Pumpable ice technology

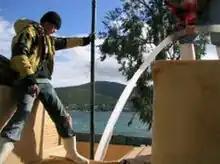
Tub filled with pumpable ice made from seawater

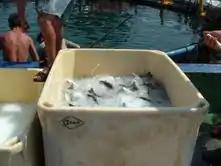
Fish cooled by pumpable ice

Pumpable-ice-technology-based equipment can be used in the cooling processes in the fishery and food industries. In comparison with freshwater solid ice, the main advantages are the following: homogeneity, higher cooling rates of food and fish. Pumpable ice flows like water and eliminates freeze burns and physical damage to the cooled object; it increases food quality enabling a longer shelf life. Pumpable ice technology meets Food Safety and Public health regulations (HACCP and ISO). Pumpable ice has a lower specific energy expenditure compared with existing technologies using conventional freshwater solid ice.